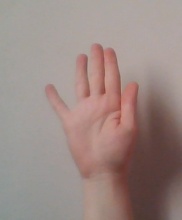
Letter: sheen